Iraq theater (Zanj Rebellion)

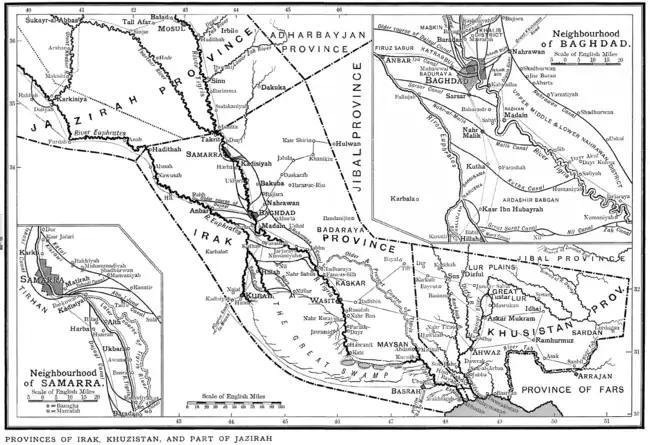
Iraq under the Abbasid Caliphate.

In mid-871, the Abbasid government desired to initiate a new offensive against the Zanj, and sent Bughraj to press Sa'id ibn Salih on the matter. Sa'id accordingly set out for the Tigris in June and advanced toward the headquarters of 'Ali ibn Muhammad, eventually reaching the Nahr Ma'qil. There he encountered a rebel army on a tributary canal, and despite being wounded he succeeded in routing the Zanj. The victorious government troops gained loot and freed a number of women who had been taken captive by the rebels.